Akhanda

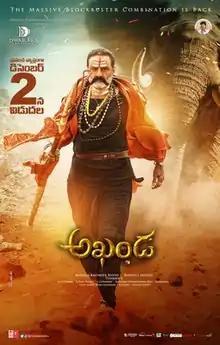
Theatrical release poster

Akhanda is a 2021 Indian Telugu-language fantasy action drama film co-written and directed by Boyapati Srinu. It was produced by Miryala Ravinder Reddy, under Dwaraka Creations. It stars Nandamuri Balakrishna in a dual role alongside Pragya Jaiswal, Jagapathi Babu and Srikanth. The film featured original score and soundtrack was composed by Thaman S.